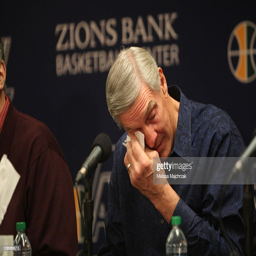
award winner becomes emotional during a press conference announcing his resignation effective immediately .